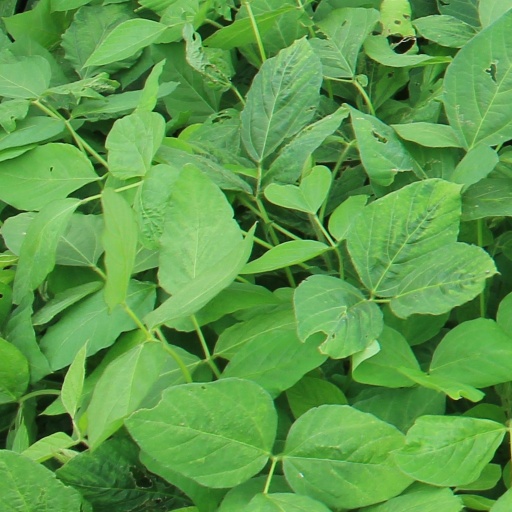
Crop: soybean